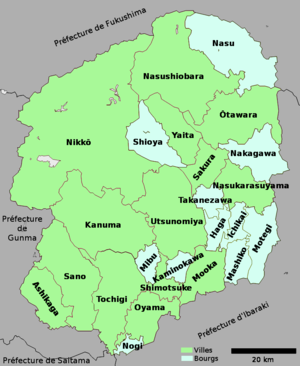
Japon
La préfecture de Tochigi est constituée de 25 municipalités : 14 villes et 11 bourgs répartis sur 5 districts. Sa capitale est la ville d'Utsunomiya.
La préfecture de Tochigi est une préfecture du Japon située au centre de l'île de Honshū. Elle comprend 25 municipalités, dont sa capitale : la ville d'Utsunomiya. Elle a été créée en 1873 sur un territoire du nord de la plaine de Kantō délimité par l'ancienne province de Shimotsuke.